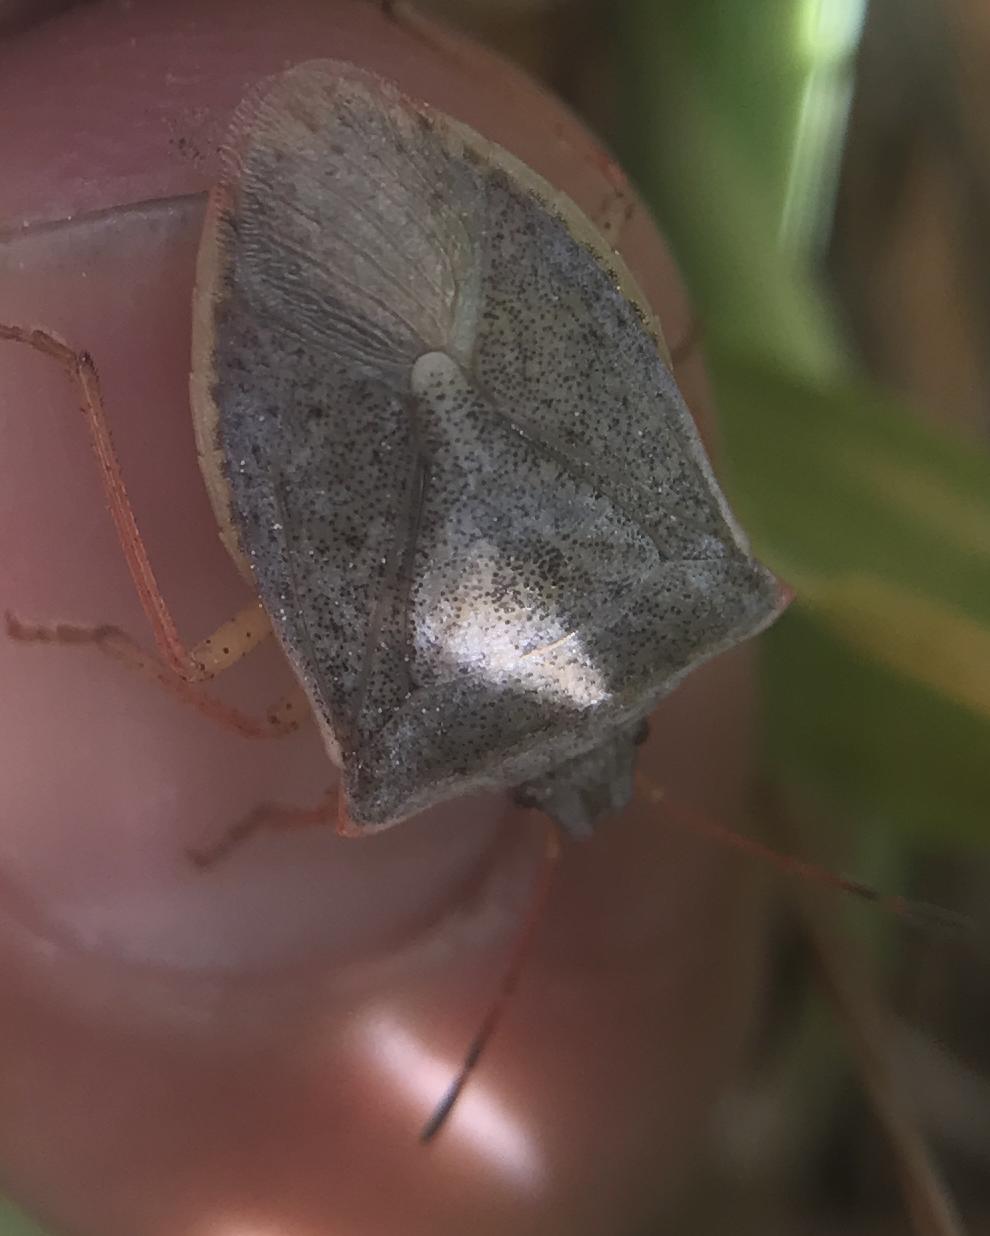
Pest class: stink_bug